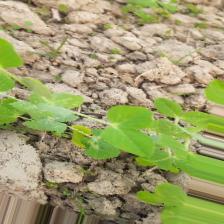
Label: Powdery Mildew